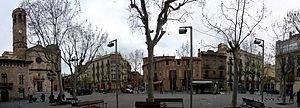
Sarrià est un quartier de Barcelone, situé à l'ouest de la ville.